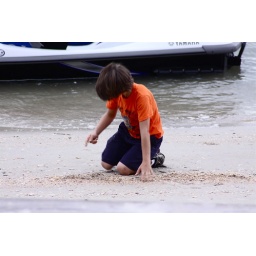
boy in orange